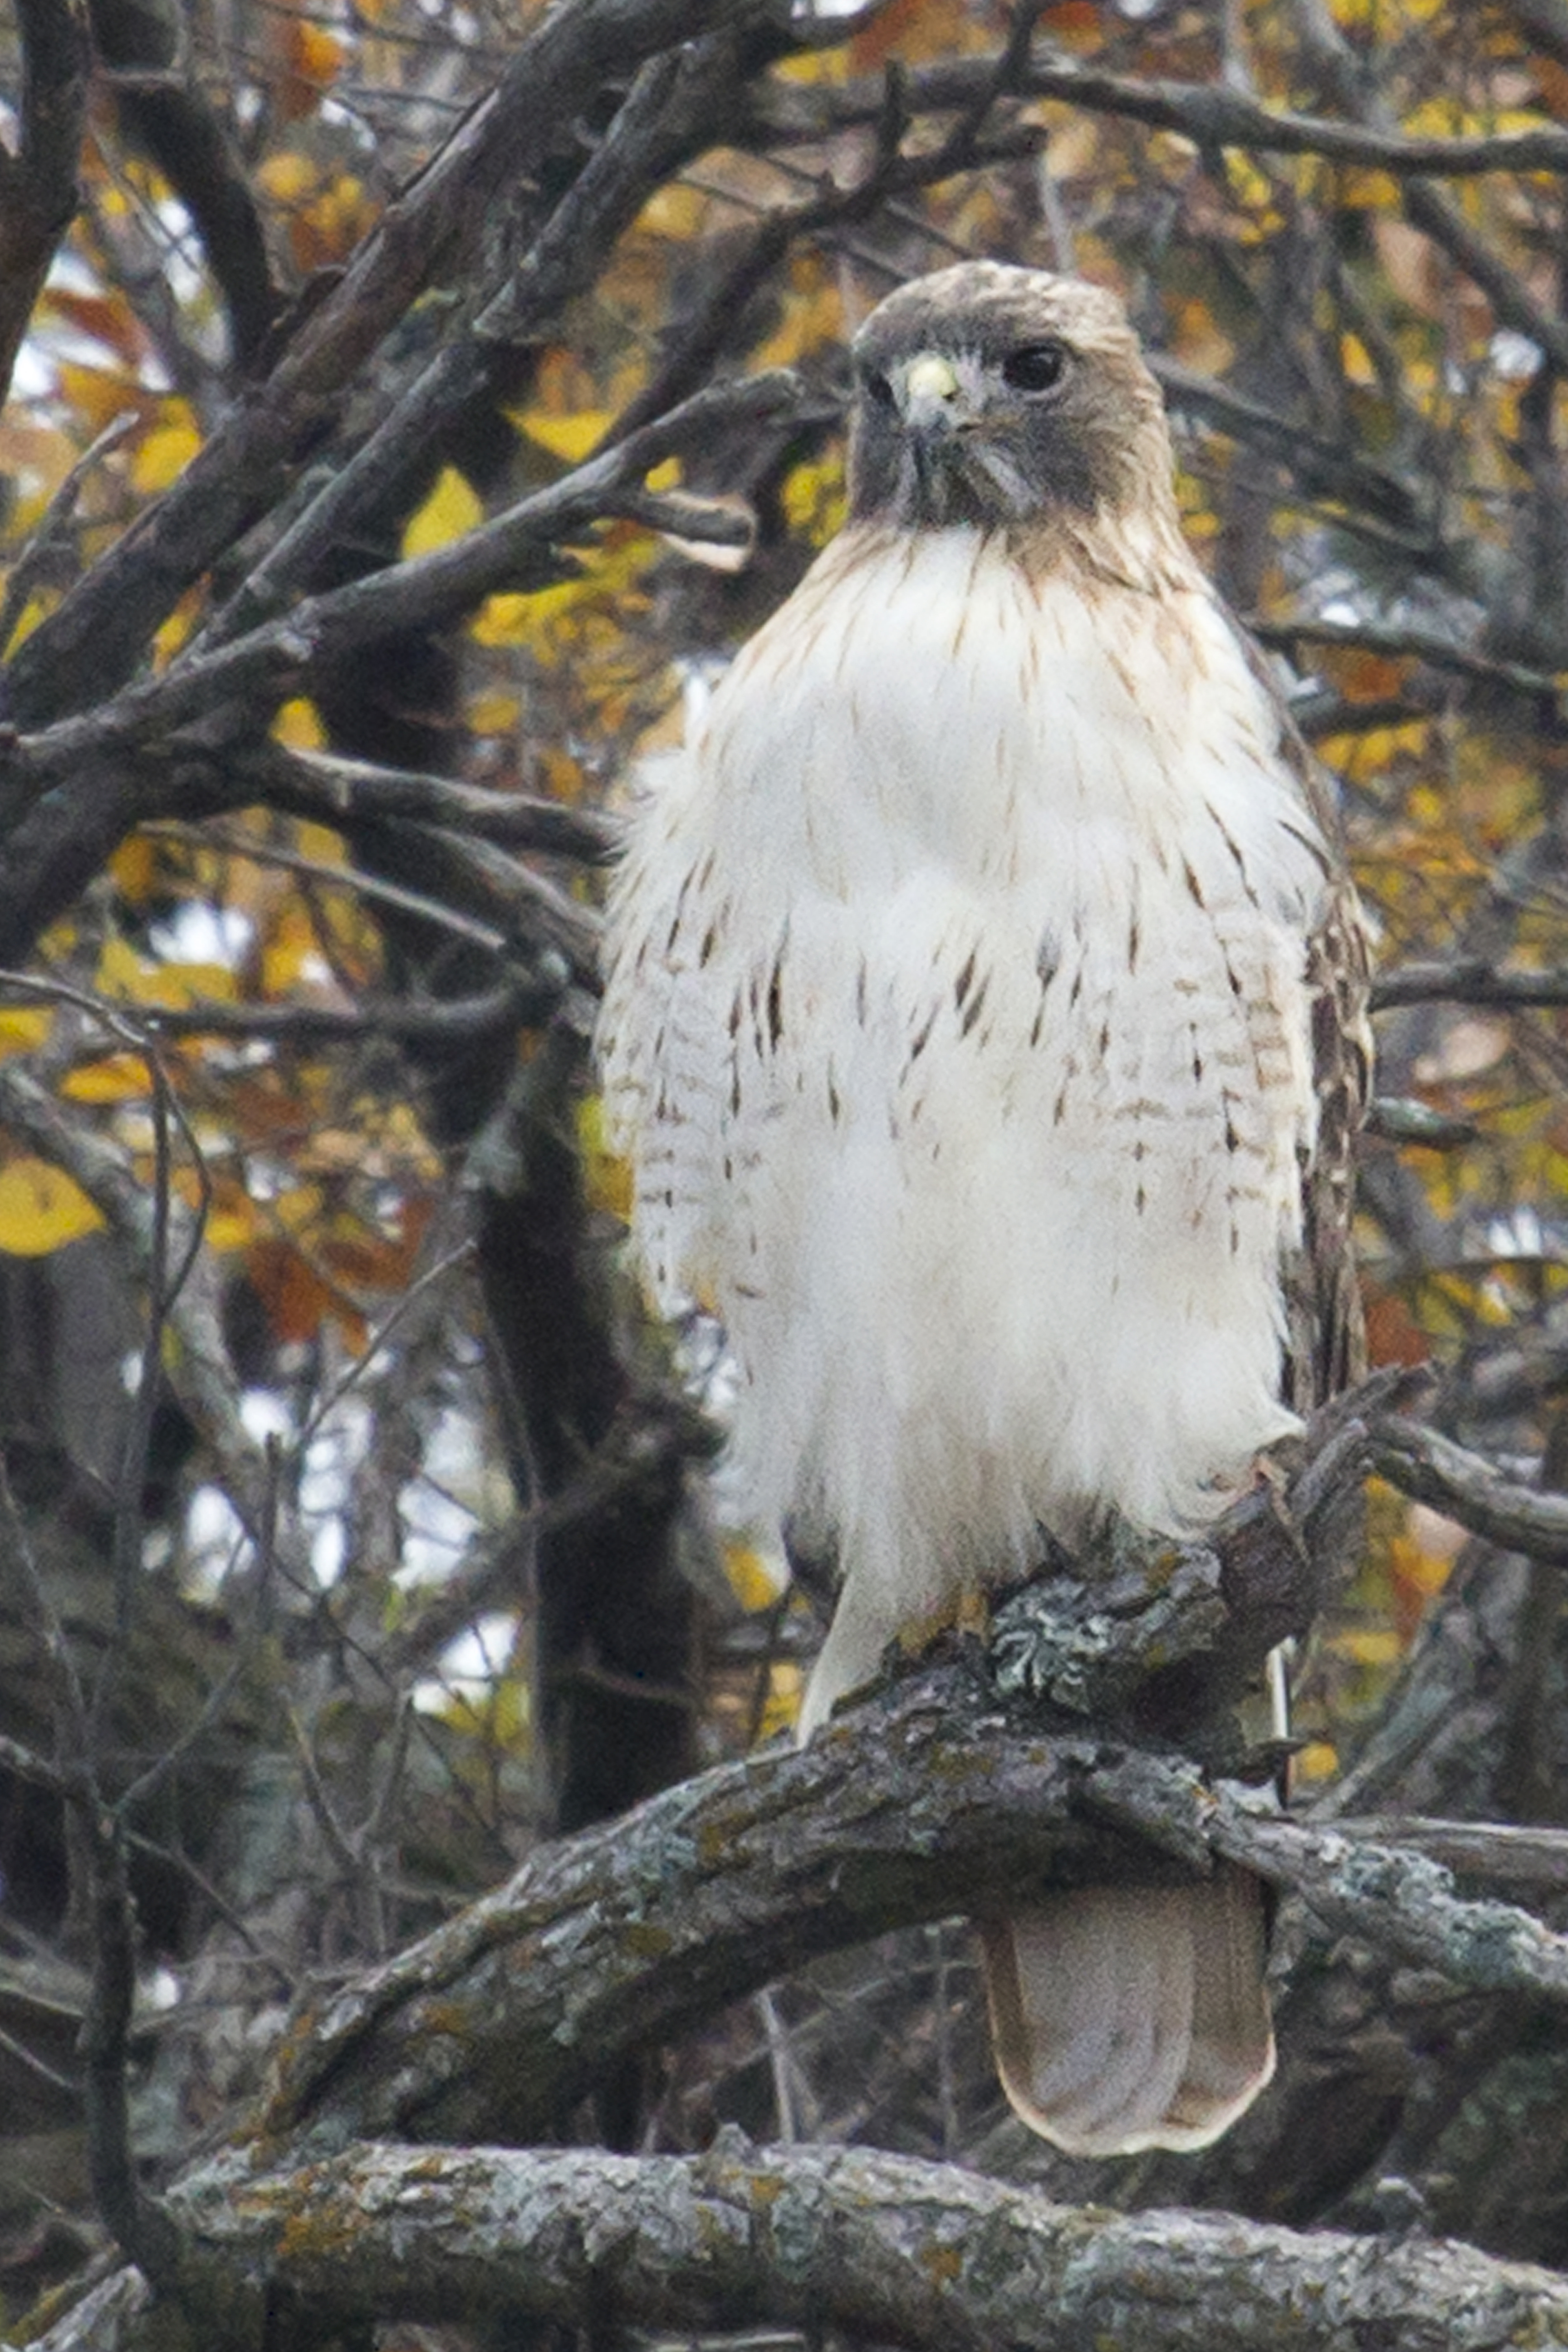
branch, bird, wildlife, beak, eagle, hawk, fauna, bird of prey, vertebrate, oklahoma, falcon, larrysmith, wichitamountains, redtailedhawk